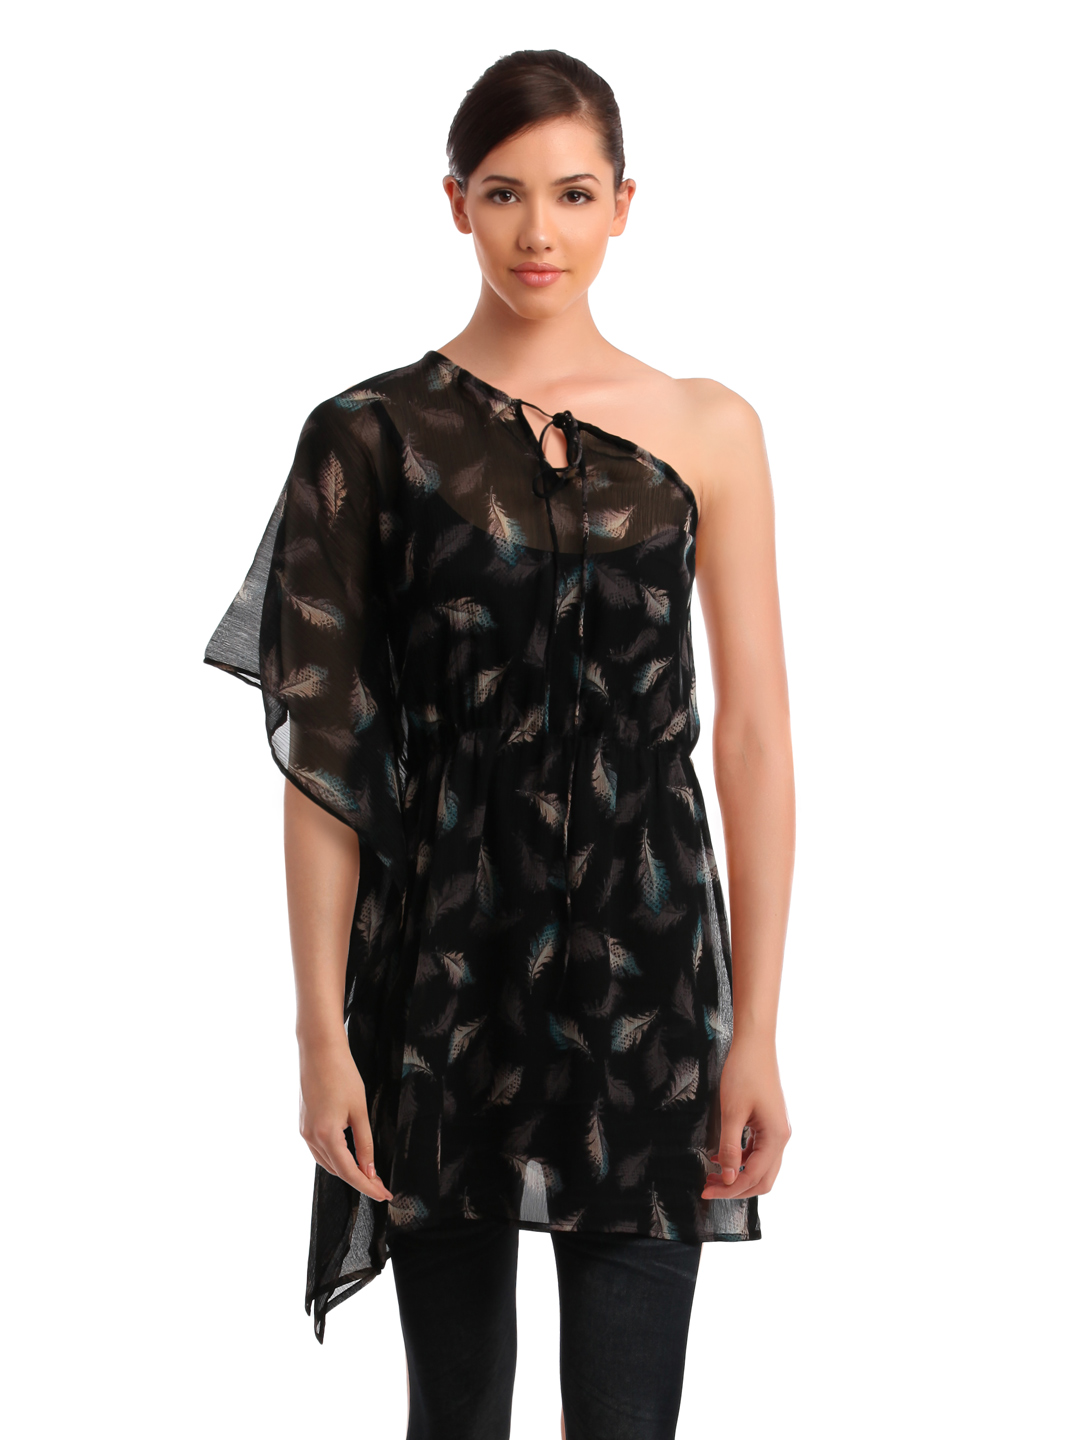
Femella Women Black Top
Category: Apparel / Topwear / Tops
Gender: Women
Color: Black
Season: Summer 2012
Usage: Casual